Blue Line (Delhi Metro)

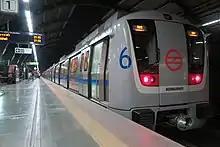
Fleets of Blue Line manufactured by Bombardier

The Blue Line (Line 3 & Line 4) is a rapid transit metro line of the Delhi Metro in Delhi, India. Predominantly elevated, it is the longest line (by total length) on the network and consists of a Main Line (Line 3) with 50 stations from Noida Electronic City to Dwarka Sector 21, spanning a length of , and a Branch Line (Line 4) consisting of eight stations from Vaishali to Yamuna Bank, with a length of .